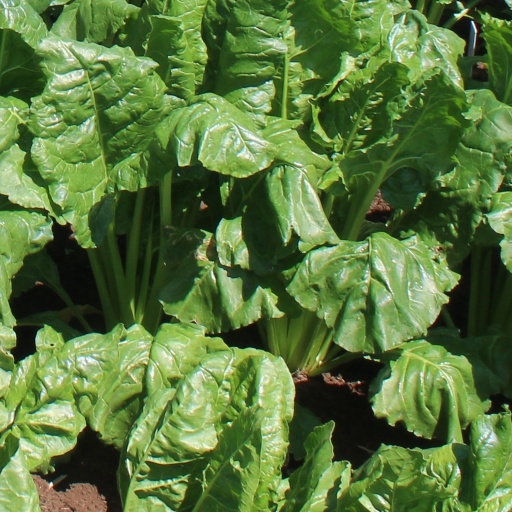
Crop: sugar beet